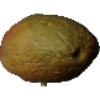
Label: Papaya 1